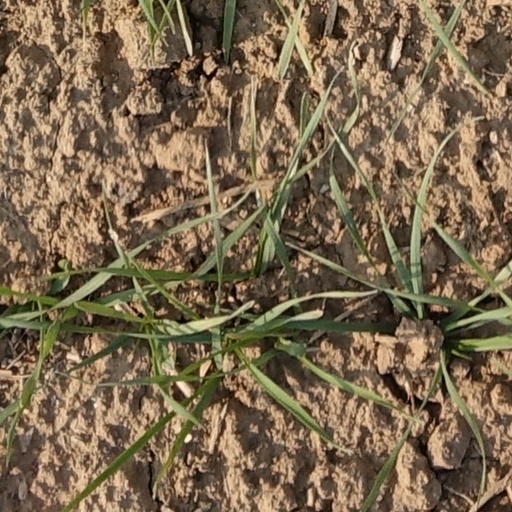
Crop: wheat